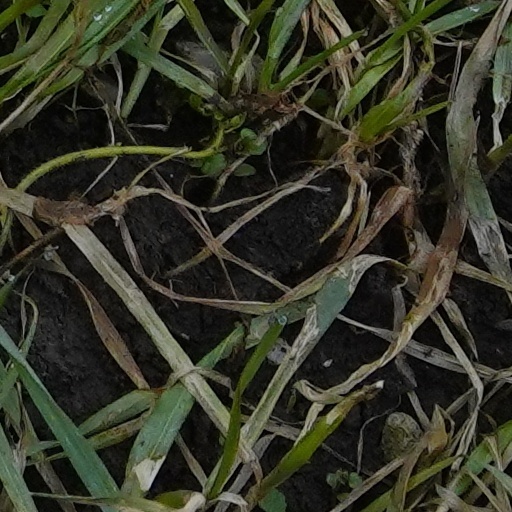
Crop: wheat